Action (Italian political party)

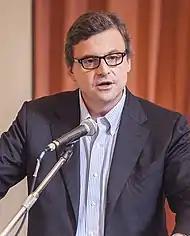
Carlo Calenda in 2019

In November 2019, SE was officially transformed into a new party named Action, which was organised also at the local level through the so-called "Action Groups". Calenda explained Action's "reformist" nature, while Richetti that "Action would not be a centrist party, but the true progressive pole of the country". Early donors of the party included Alberto Bombassei and Luciano Cimmino, both former MPs elected with SC. Early members of the party included Raffaele Bonanni (former secretary-general of the Italian Confederation of Workers' Trade Unions), Vincenzo Camporini (former Chief of the Defence Staff), Mario Raffaelli (former long-time deputy and under-secretary for the Italian Socialist Party), Walter Ricciardi (former president of the Istituto Superiore di Sanità) and Ugo Rossi (former President of Trentino).